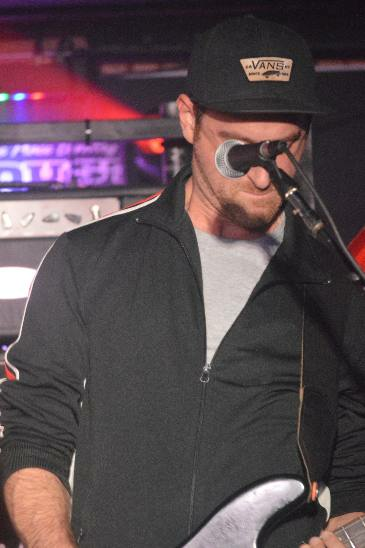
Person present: Yes